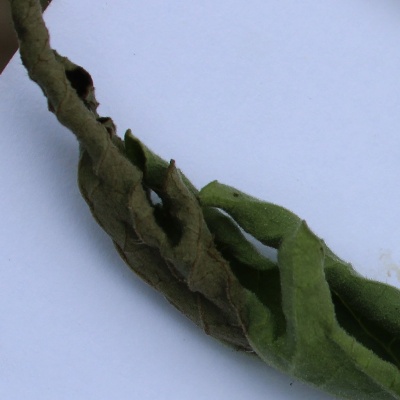
Crop: Tomato
Condition: leaf curl